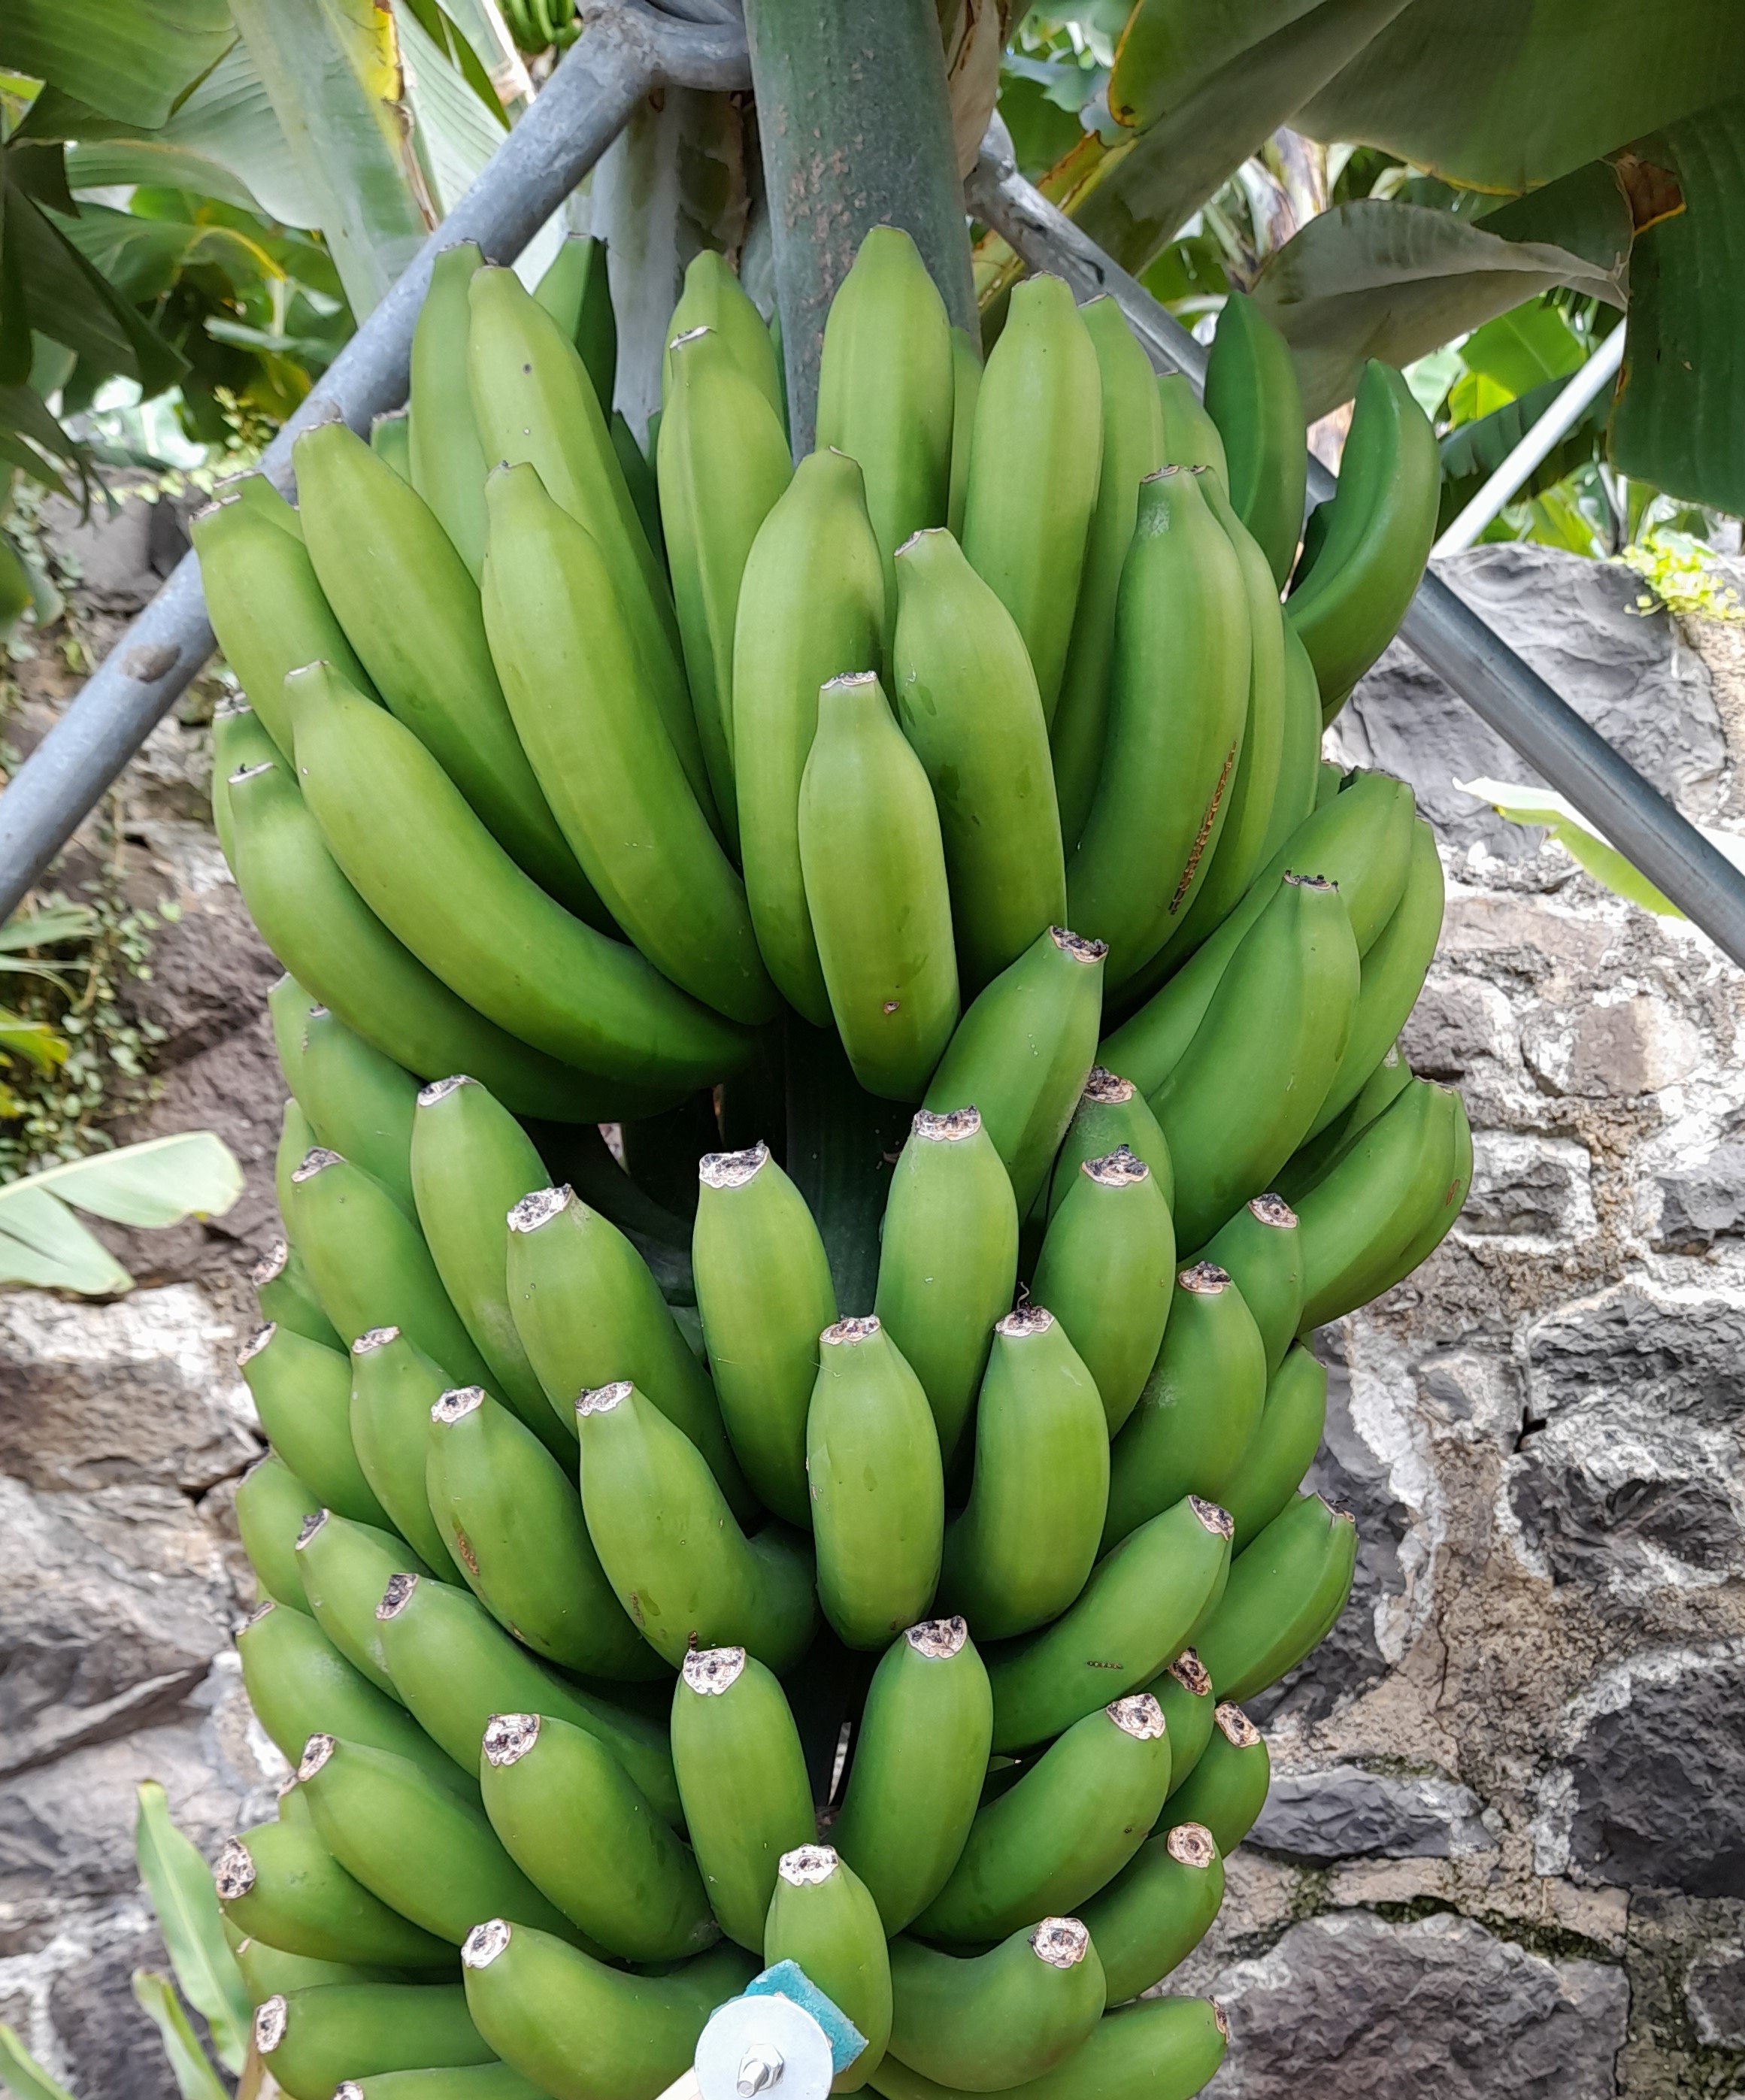
Label: Cut